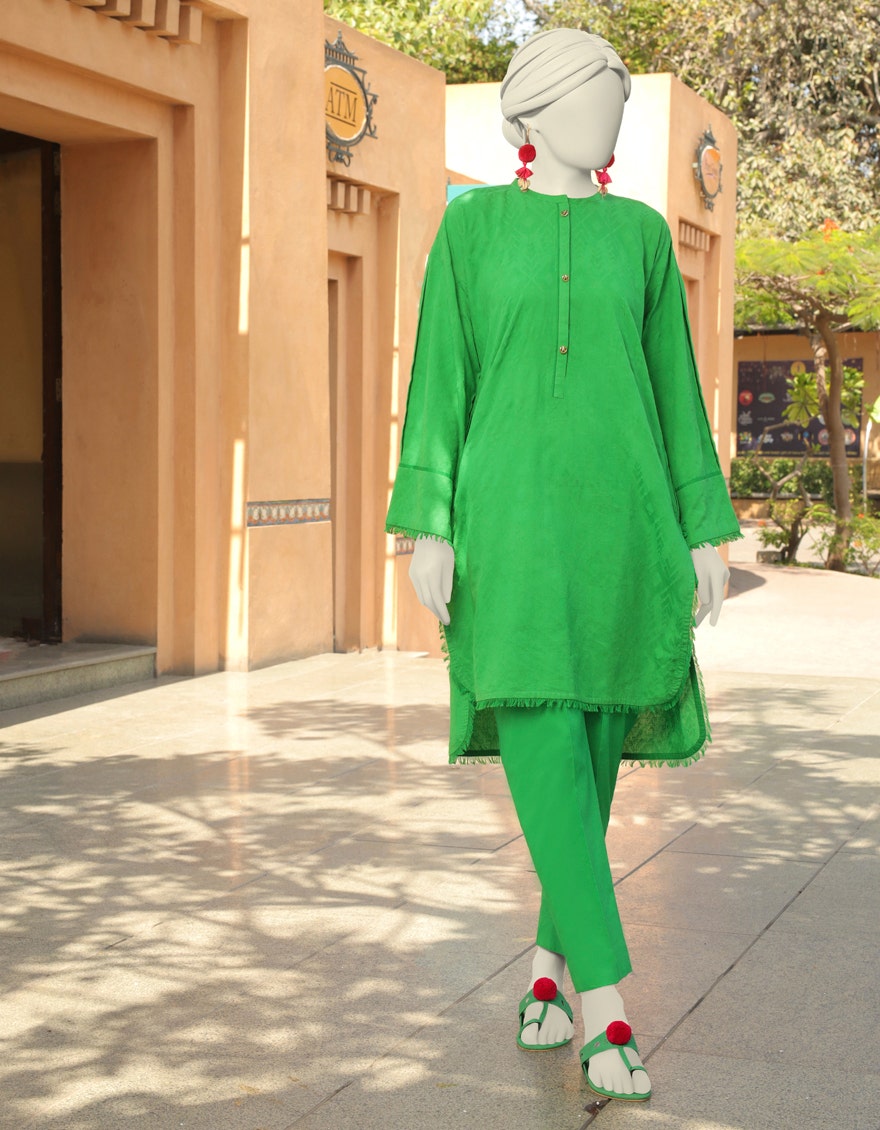
green kamal tunic top